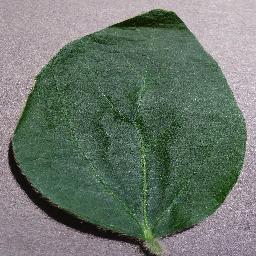
Label: Soybean___healthy